List of Beauty & the Beast (2012 TV series) characters

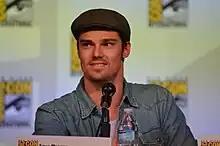
Jay Ryan plays the role of Vincent.

Catherine "Cat" Chandler (Kristin Kreuk) is a homicide detective with the NYPD's Special Crimes Unit assigned to the 125th Precinct. Nine years before the pilot, she was nearly killed by the men who murdered her mother, but saved by a mysterious beast. In the pilot, she finds out the "beast" is actually Vincent, and keeps his secret to protect him from Muirfield, the organization who created him. While helping to protect him, she and Vincent fall in love. Catherine fights for Vincent after he is kidnapped by Muirfield and brainwashed into forgetting her, helping him to regain his memories and remember their love. Catherine breaks up with Vincent when, as a result of his brainwashing, he chooses revenge, rather than saving their love. She dates Gabe after they break up. When Vincent tries to win her back, Catherine pushes him away and stays with Gabe. Vincent, though, is able to prove to her that he has changed, and Catherine breaks up with Gabe, reuniting with Vincent. Soon after, they get engaged, and marry in the season 3 finale. Catherine has discovered that through her birth father, she is related to Rebecca Reynolds, who was also in love with a beast back in the 1800s.